Anti-fashion

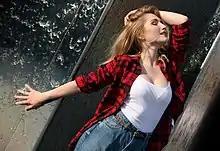
Woman wearing plaid shirt and jeans, an example of anti-fashion dress

Anti-fashion is an umbrella term for various styles of dress that are explicitly contrary to the fashion of the day. Anti-fashion styles may represent an attitude of indifference or may arise from political or practical goals which make fashion a secondary priority. The term is sometimes even used for styles championed by high-profile designers, when they encourage or create trends that do not follow the mainstream fashion of the time.